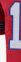
Number: 1